Jabalia refugee camp

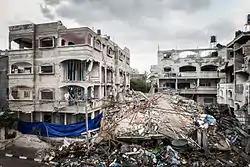
Jabalia refugee camp in 2012, with a building destroyed by Israeli bombing

Jabalia refugee camp was established in 1948 by the United Nations to house those displaced by the 1948 Palestinian expulsion. Originally composed of tents and other temporary structures, over time the population grew and the camp developed into a densely populated urban area with multi-story buildings. Today the camp is the largest refugee camp in Palestine with a population of ~100,000.